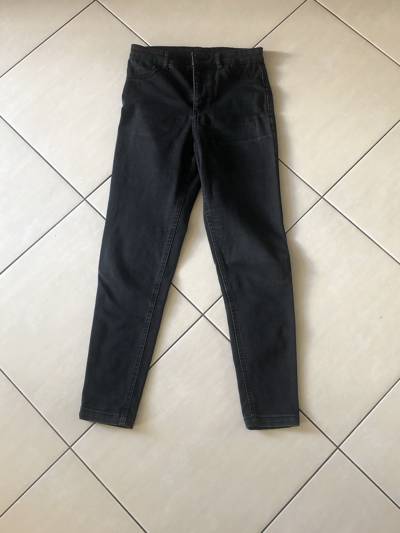
Waste category: clothes